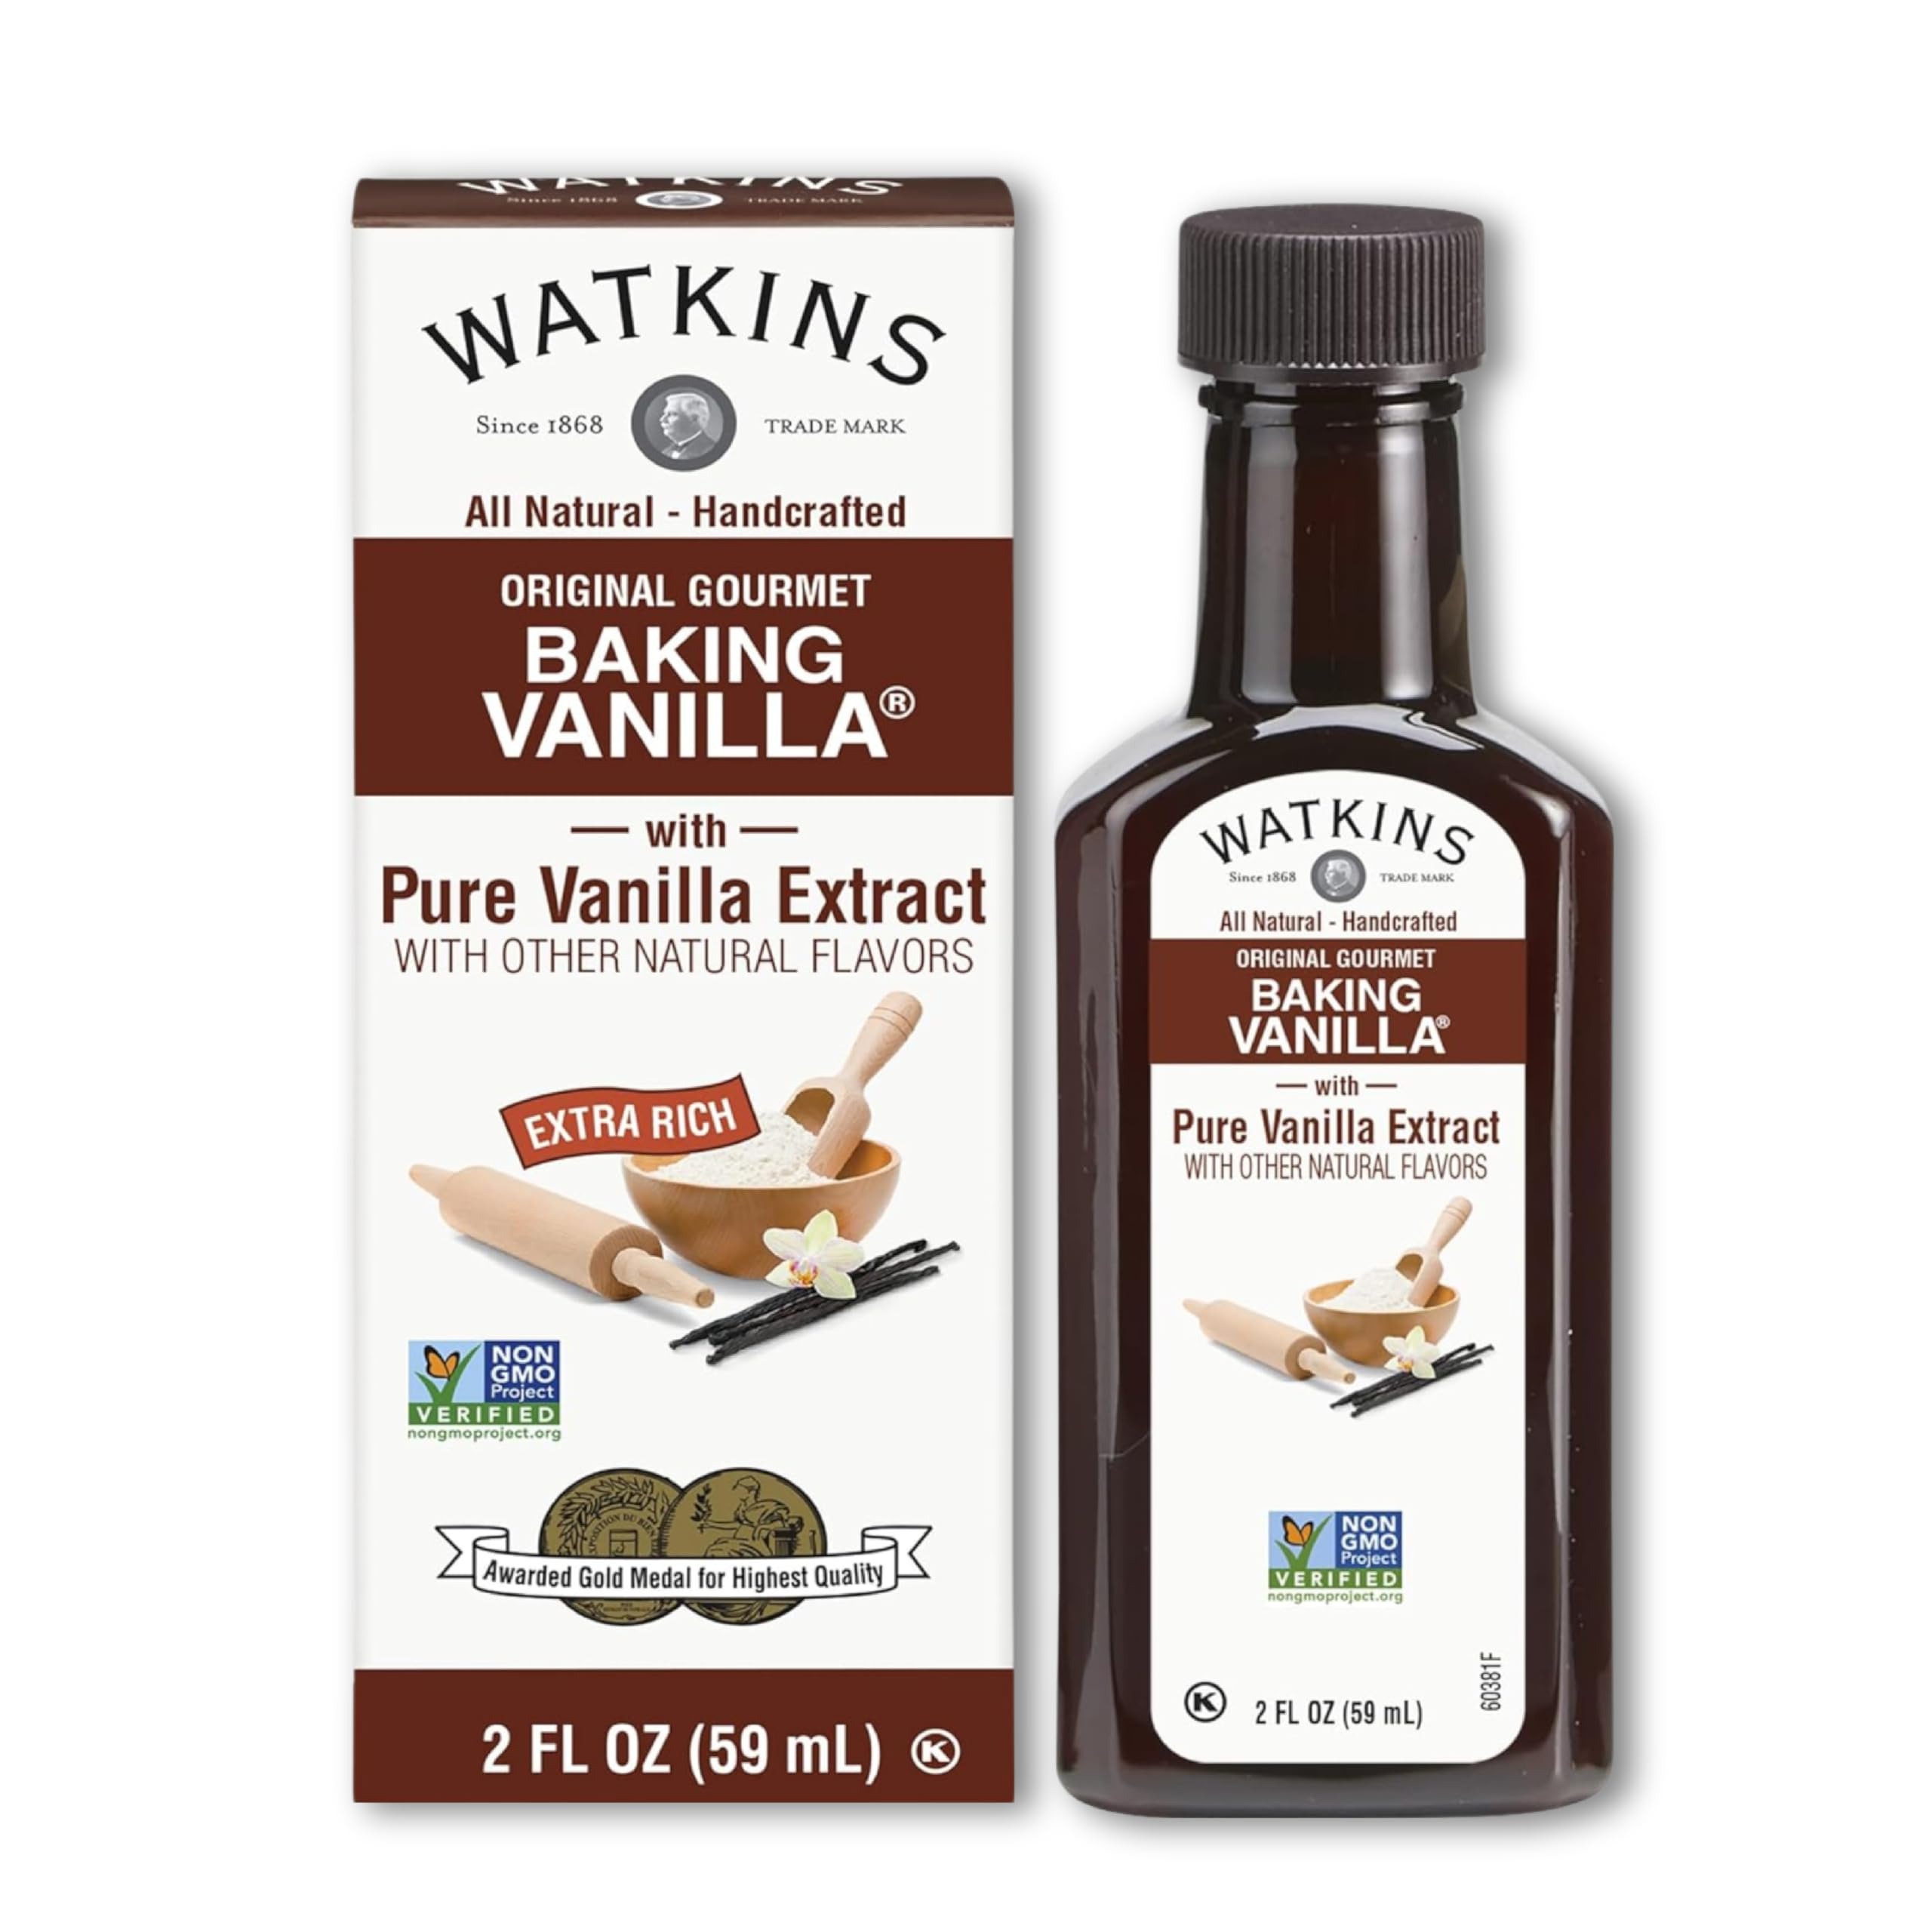
Item Name: Watkins All Natural Original Gourmet Baking Vanilla with Pure Extract, 2 fl. oz. Bottle, 1-Pack
Bullet Point 1: Made with Pure Vanilla Extract and all naturally derived ingredients. With other natural flavors. All natural - handcrafted. No artificial flavors.
Bullet Point 2: Concentrated, bake and freeze proof blend is ideal for baking. Delivers extra rich gourmet flavor to all recipes that call for pure vanilla extract.
Bullet Point 3: No Artificial Colors or Flavors In addition to baking, try it in milkshakes, pancakes, french toast, coffee, tea, cocktails, frostings, custards and more!
Bullet Point 4: Non-GMO, Gluten Free, Corn Syrup Free, Kosher, award-winning, low-alcohol formula retains flavor when baking. For recipes and more, No corn syrup. Made in usa.
Bullet Point 5: Crafted in the USA. No artificial colors. Ingredients all naturally derived. Gluten free. Non gmo. Extra rich. Awarded gold medal for highest quality.
Value: 2.0
Unit: Fl Oz

Price: 5.27